Tailless aircraft

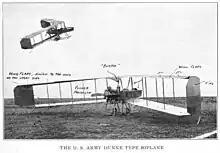
A Burgess-Dunne biplane in the US Army, 1917.

Between 1905 and 1913, the British Army Officer and aeronaut J. W. Dunne developed a series of tailless aircraft intended to be inherently stable and unstallable. Inspired by his studies of seagulls in flight, they were characterised by swept wings with a conical upper surface. The cone was arranged so that the wing twisted progressively outwards towards the tips creating negative incidence, and hence negative lift, in the outboard sections, creating overall stability in both pitch and yaw. A single control surface on the trailing edge of each wing tip acted as combined aileron and elevator. Dunne had an advanced qualitative appreciation of the aerodynamic principles involved, even understanding how negative lift at the wing tips, combined with steep downward-angled anhedral, enhanced directional stability.